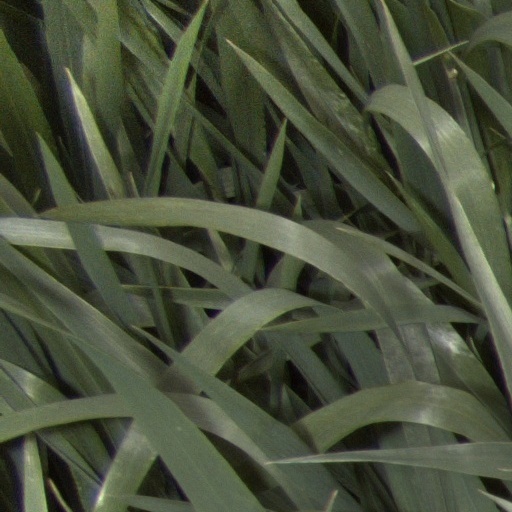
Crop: wheat